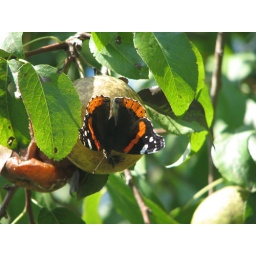
Red Admiral on apple in tree